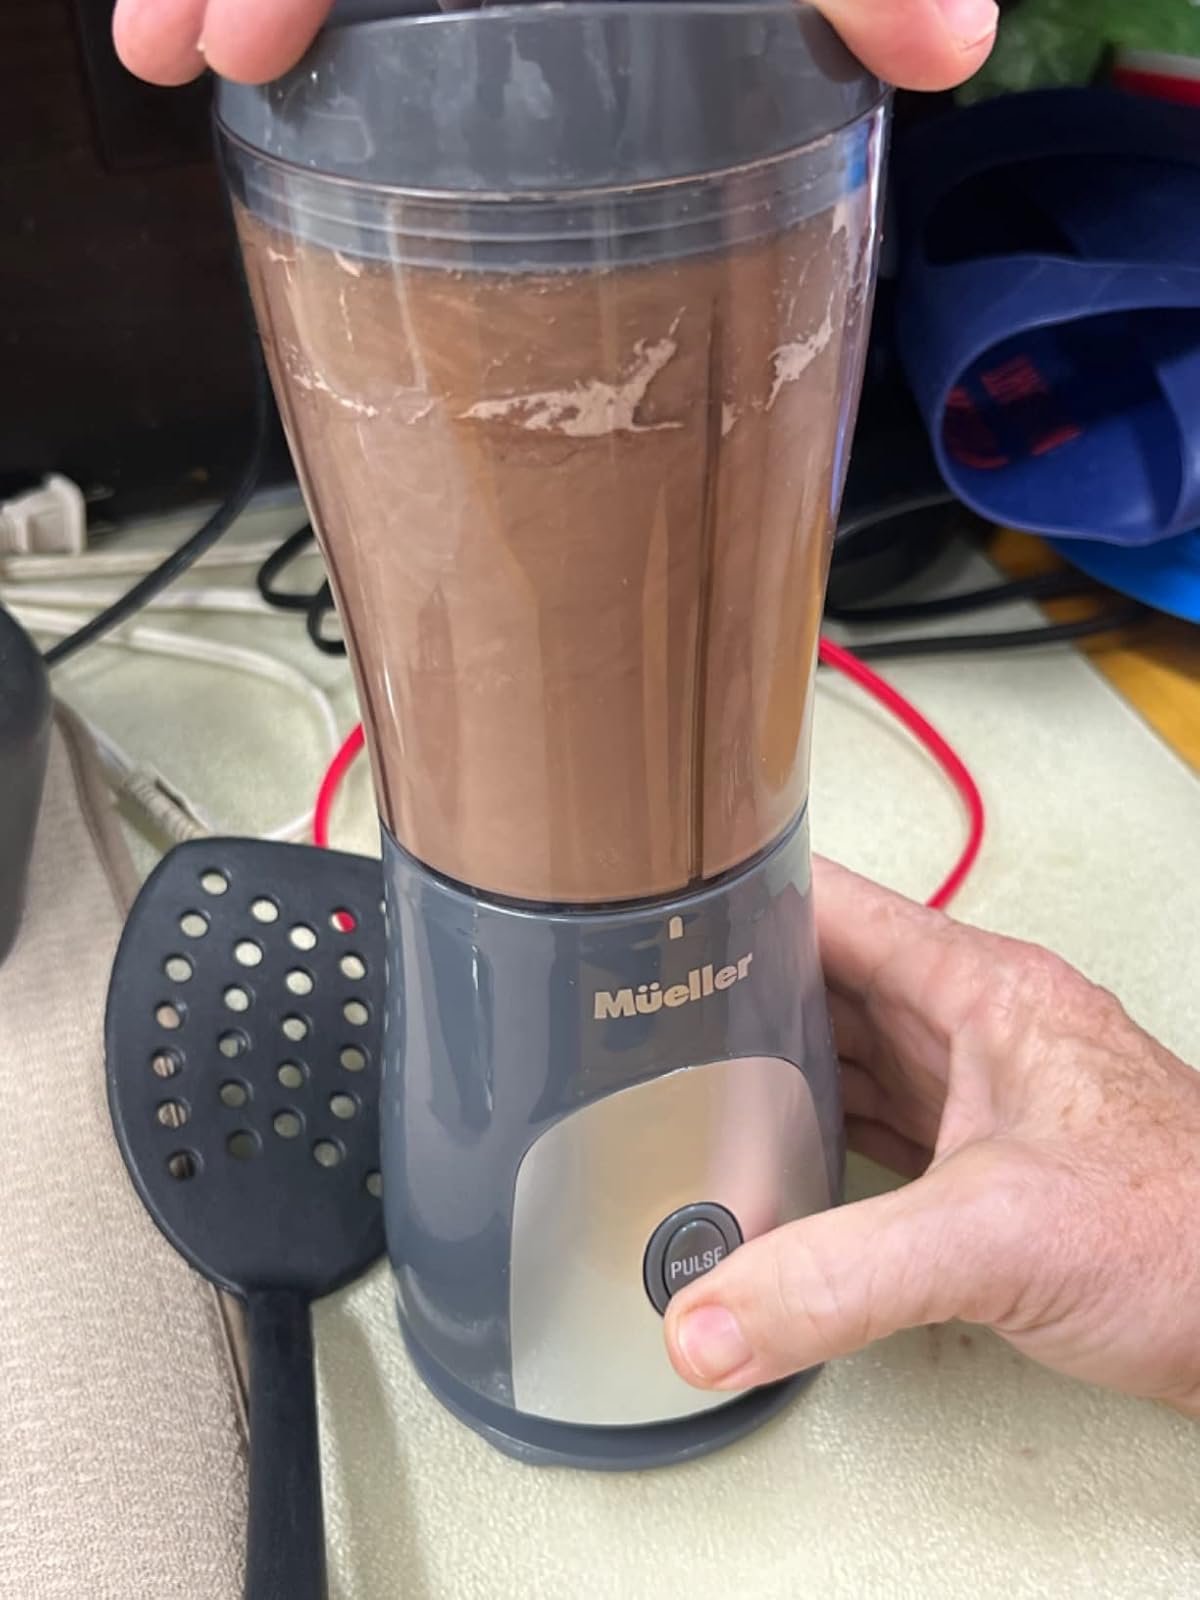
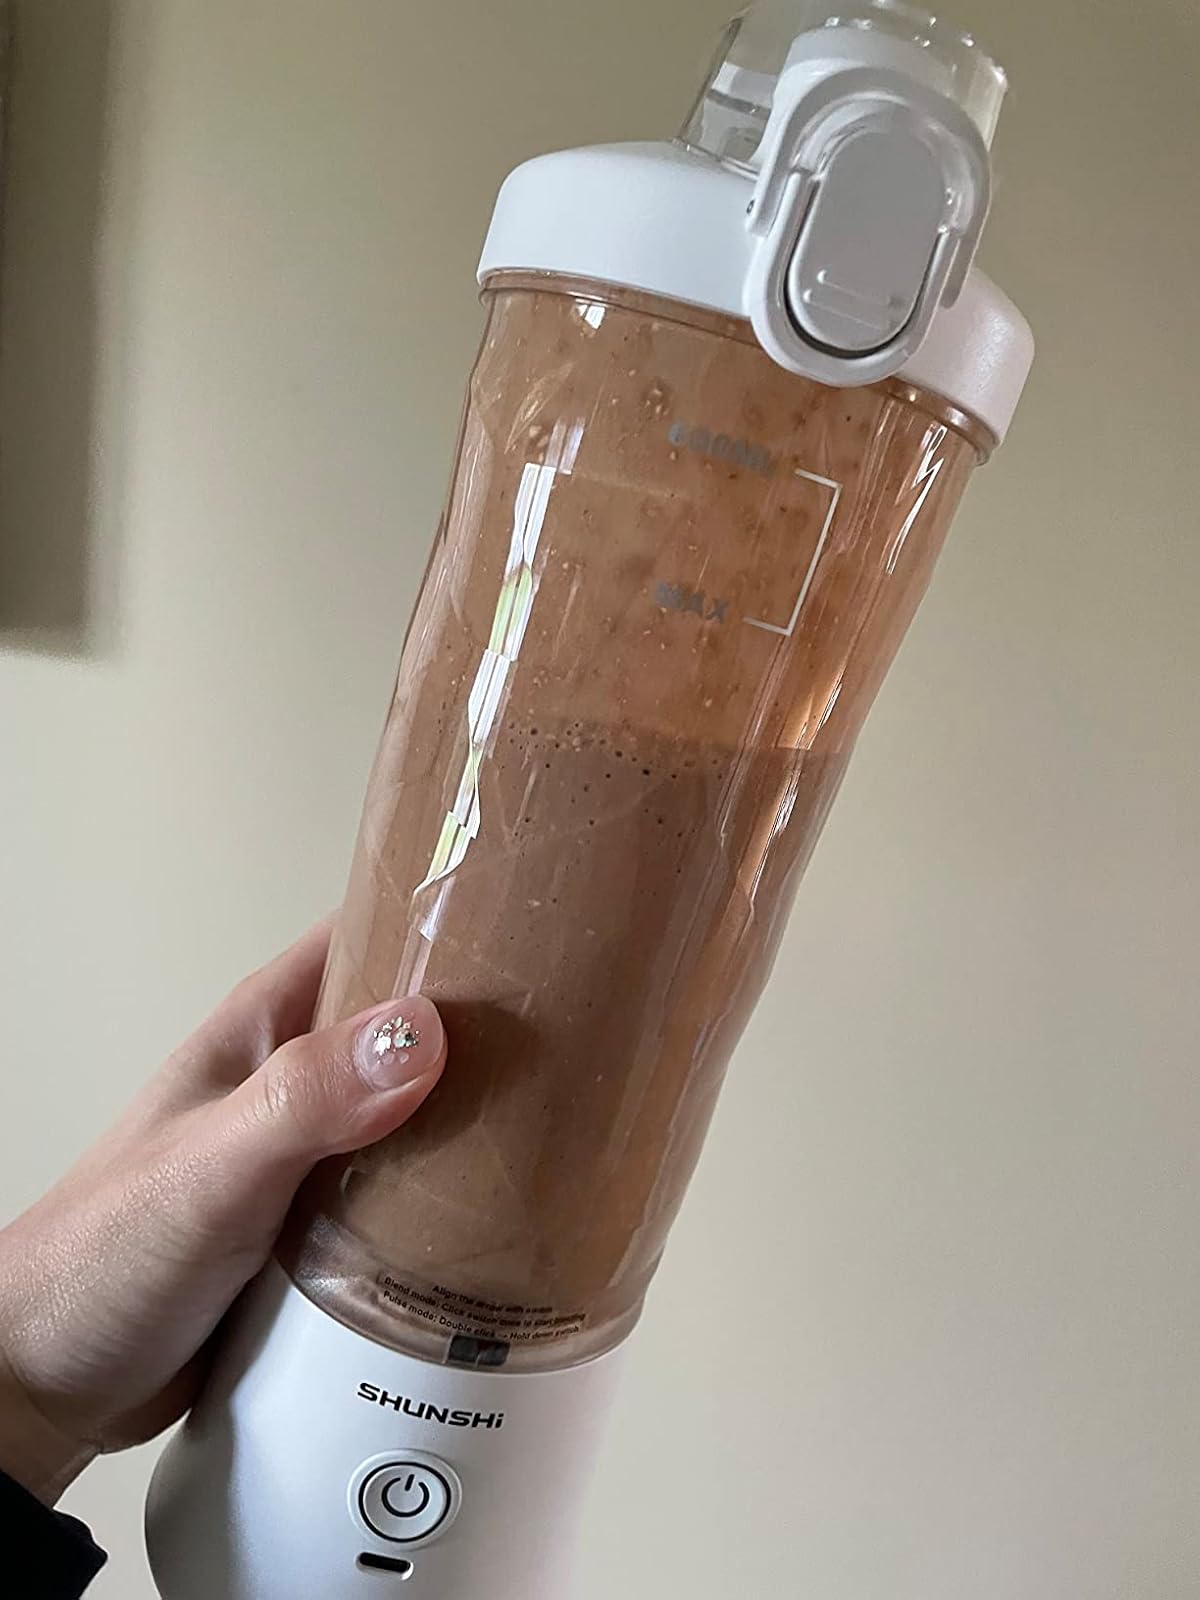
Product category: items_blender
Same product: no